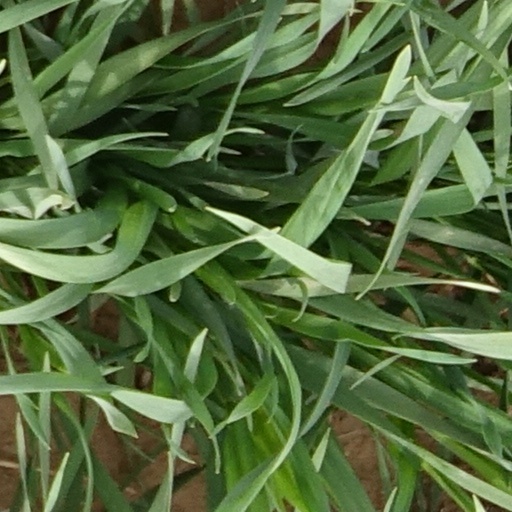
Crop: wheat